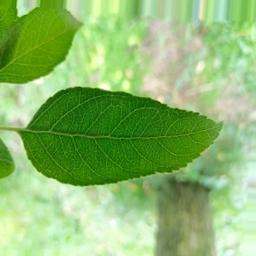
Label: Healthy